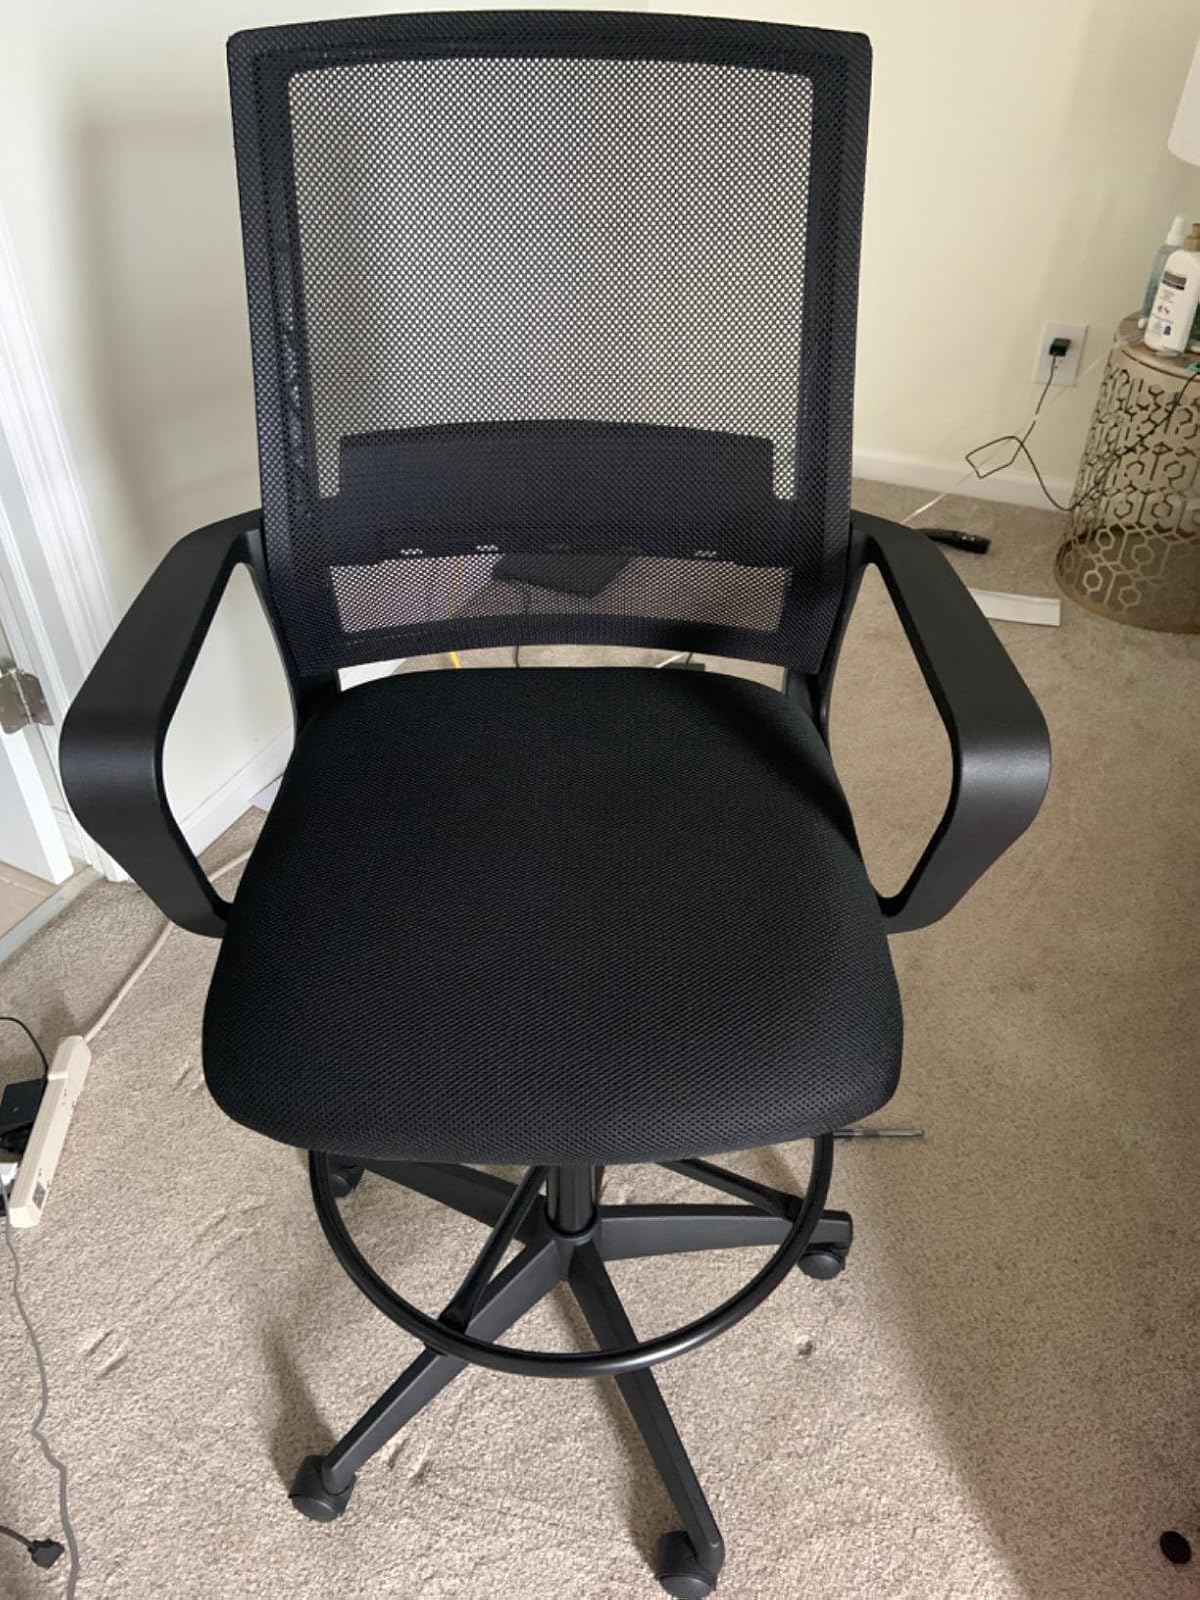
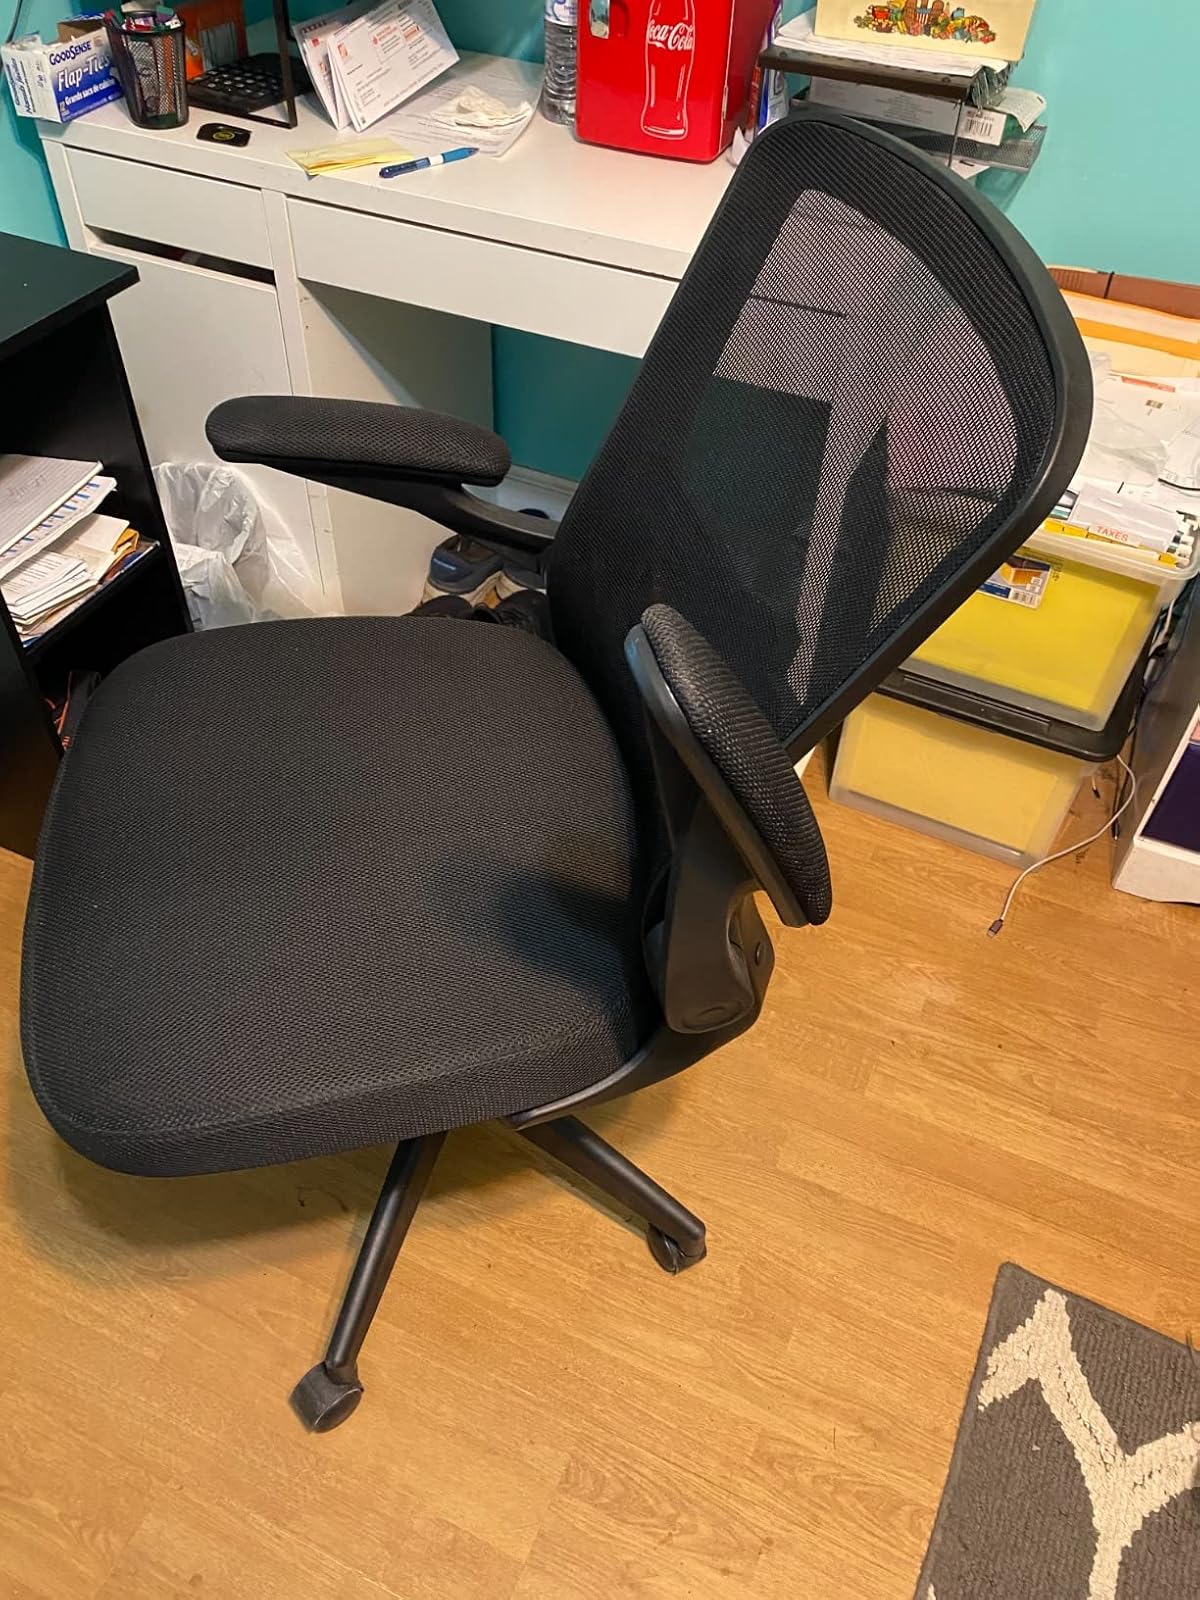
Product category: items_chair
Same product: no